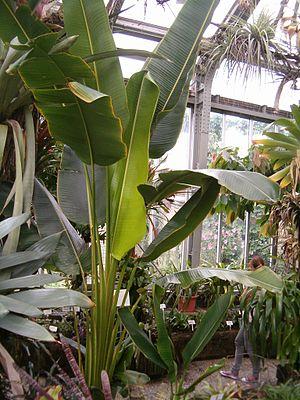
Phenakospermum guyannense est la seule espèce du genre monotypique Phenakospermum, plante néotropique pouvant atteindre 5 mètres de hauteur dans son environnement d'origine. Elle appartient à la famille des Strelitziaceae. L'espèce a été décrite pour la première fois en 1831 par Achille Richard, sous le nom d'Urania guyannensis. On la rencontre dans le bassin amazonien.